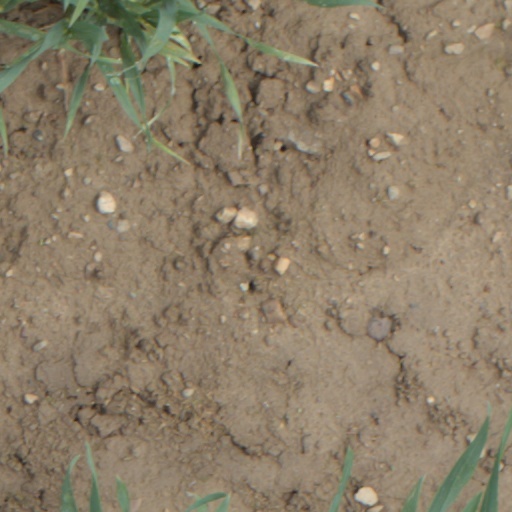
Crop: wheat